Bernardino de Sahagún

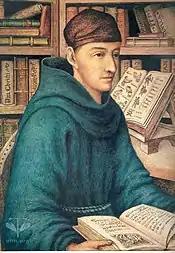
Fray Bernardino de Sahagún

Fray Bernardino was born Bernardino de Rivera (Ribera, Ribeira) 1499 in Sahagún, Spain. He attended the University of Salamanca, where he was exposed to the currents of Renaissance humanism. During this period, the university at Salamanca was strongly influenced by Erasmus, and was a center for Spanish Franciscan intellectual life. It was there that he joined the Order of Friars Minor or Franciscans. He was probably ordained around 1527. Entering the order he followed the Franciscan custom of changing his family name for the name of his birth town, becoming Bernardino de Sahagún.